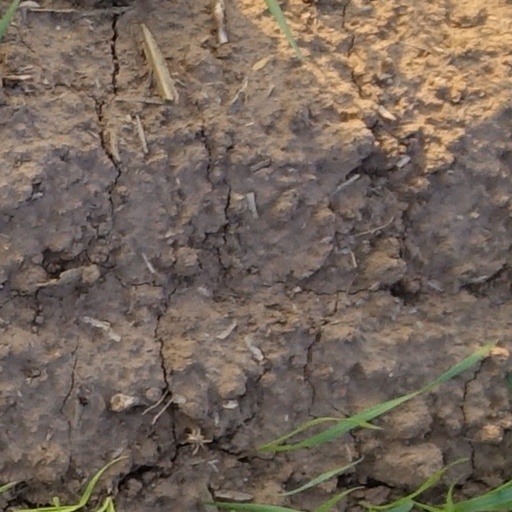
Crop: wheat